Christine Brennan

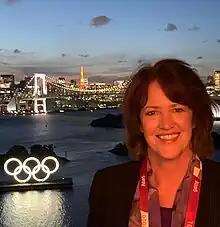
Christine Brennan at the Tokyo Olympics, August 2021

Christine Brennan (born May 14, 1958) is a sports columnist for "USA Today", a commentator on ABC News, CNN, PBS NewsHour and NPR, and a best-selling author. She was the first female sports reporter for the "Miami Herald" in 1981, the first woman at the "Washington Post" on the Washington Redskins beat in 1985, and the first president of the Association for Women in Sports Media in 1988. Brennan won the 2020 Red Smith Award, presented annually by the Associated Press Sports Editors to a person who has made "major contributions to sports journalism."